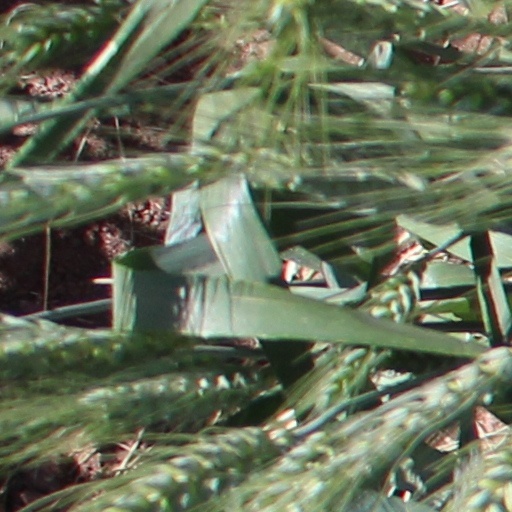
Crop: wheat